Sokol Cikalleshi

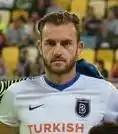
Cikalleshi with İstanbul Başakşehir in 2016

On 6 June 2015, RNK Split accepted the €1.8 million bid of Turkish side İstanbul Başakşehir to transfer Cikalleshi to the Süper Lig club. Ten days later Cikalleshi was presented to the club where he signed a 4-years contract.